Satire

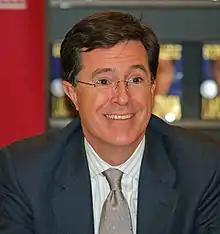
Stephen Colbert satirically impersonated an opinionated and self-righteous television commentator on his Comedy Central program in the U.S.

Satire is used on many UK television programmes, particularly popular panel shows and quiz shows such as "Mock the Week" (2005–2022) and "Have I Got News for You" (1990–ongoing). It is found on radio quiz shows such as "The News Quiz" (1977–ongoing) and "The Now Show" (1998–2024). One of the most watched UK television shows of the 1980s and early 1990s, the puppet show "Spitting Image" was a satire of the royal family, politics, entertainment, sport and British culture of the era. Court Flunkey from "Spitting Image" is a caricature of James Gillray, intended as a homage to the father of political cartooning.